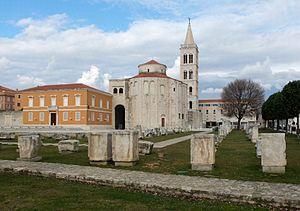
Zadar est une ville et une municipalité de Croatie située au nord de la Dalmatie. Elle est le chef-lieu du Comitat de Zadar. Au recensement de 2001, la municipalité comptait 72 718 habitants, dont 92,77 % de Croates et la ville seule comptait 69 556 habitants.